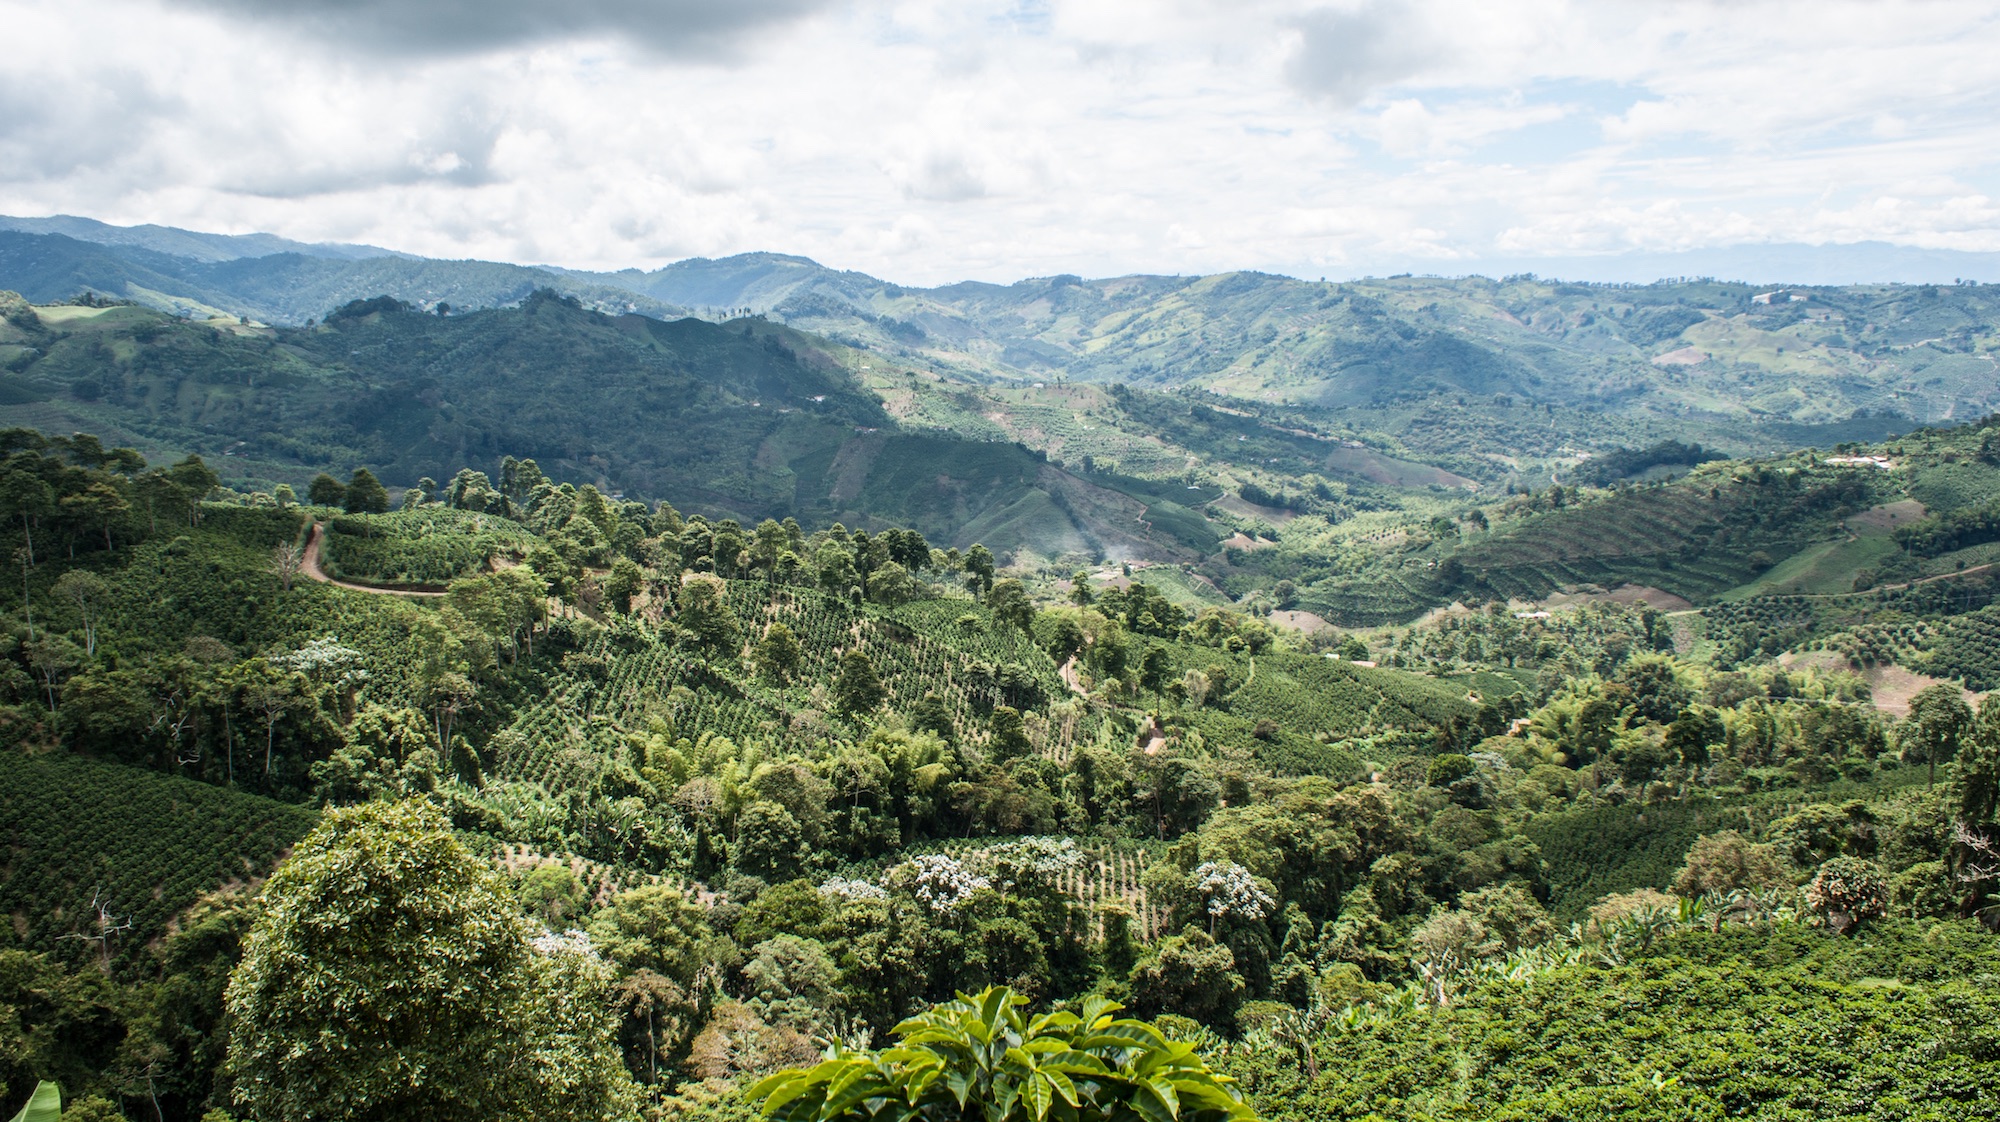
landscape, tree, nature, forest, mountain, cloud, hill, valley, mountain range, jungle, ridge, vegetation, rainforest, plantation, plateau, habitat, ecosystem, hill station, natural environment, geographical feature, mountainous landforms